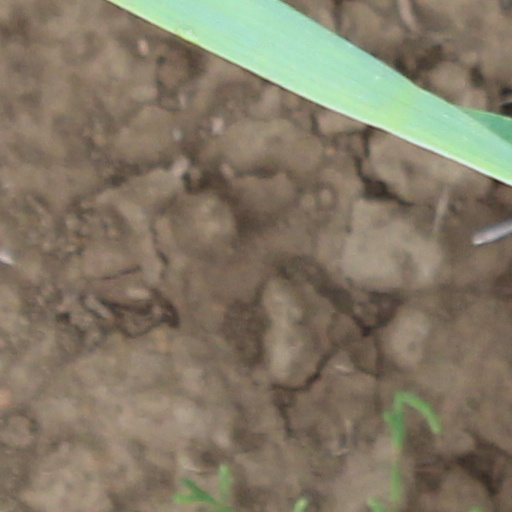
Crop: wheat